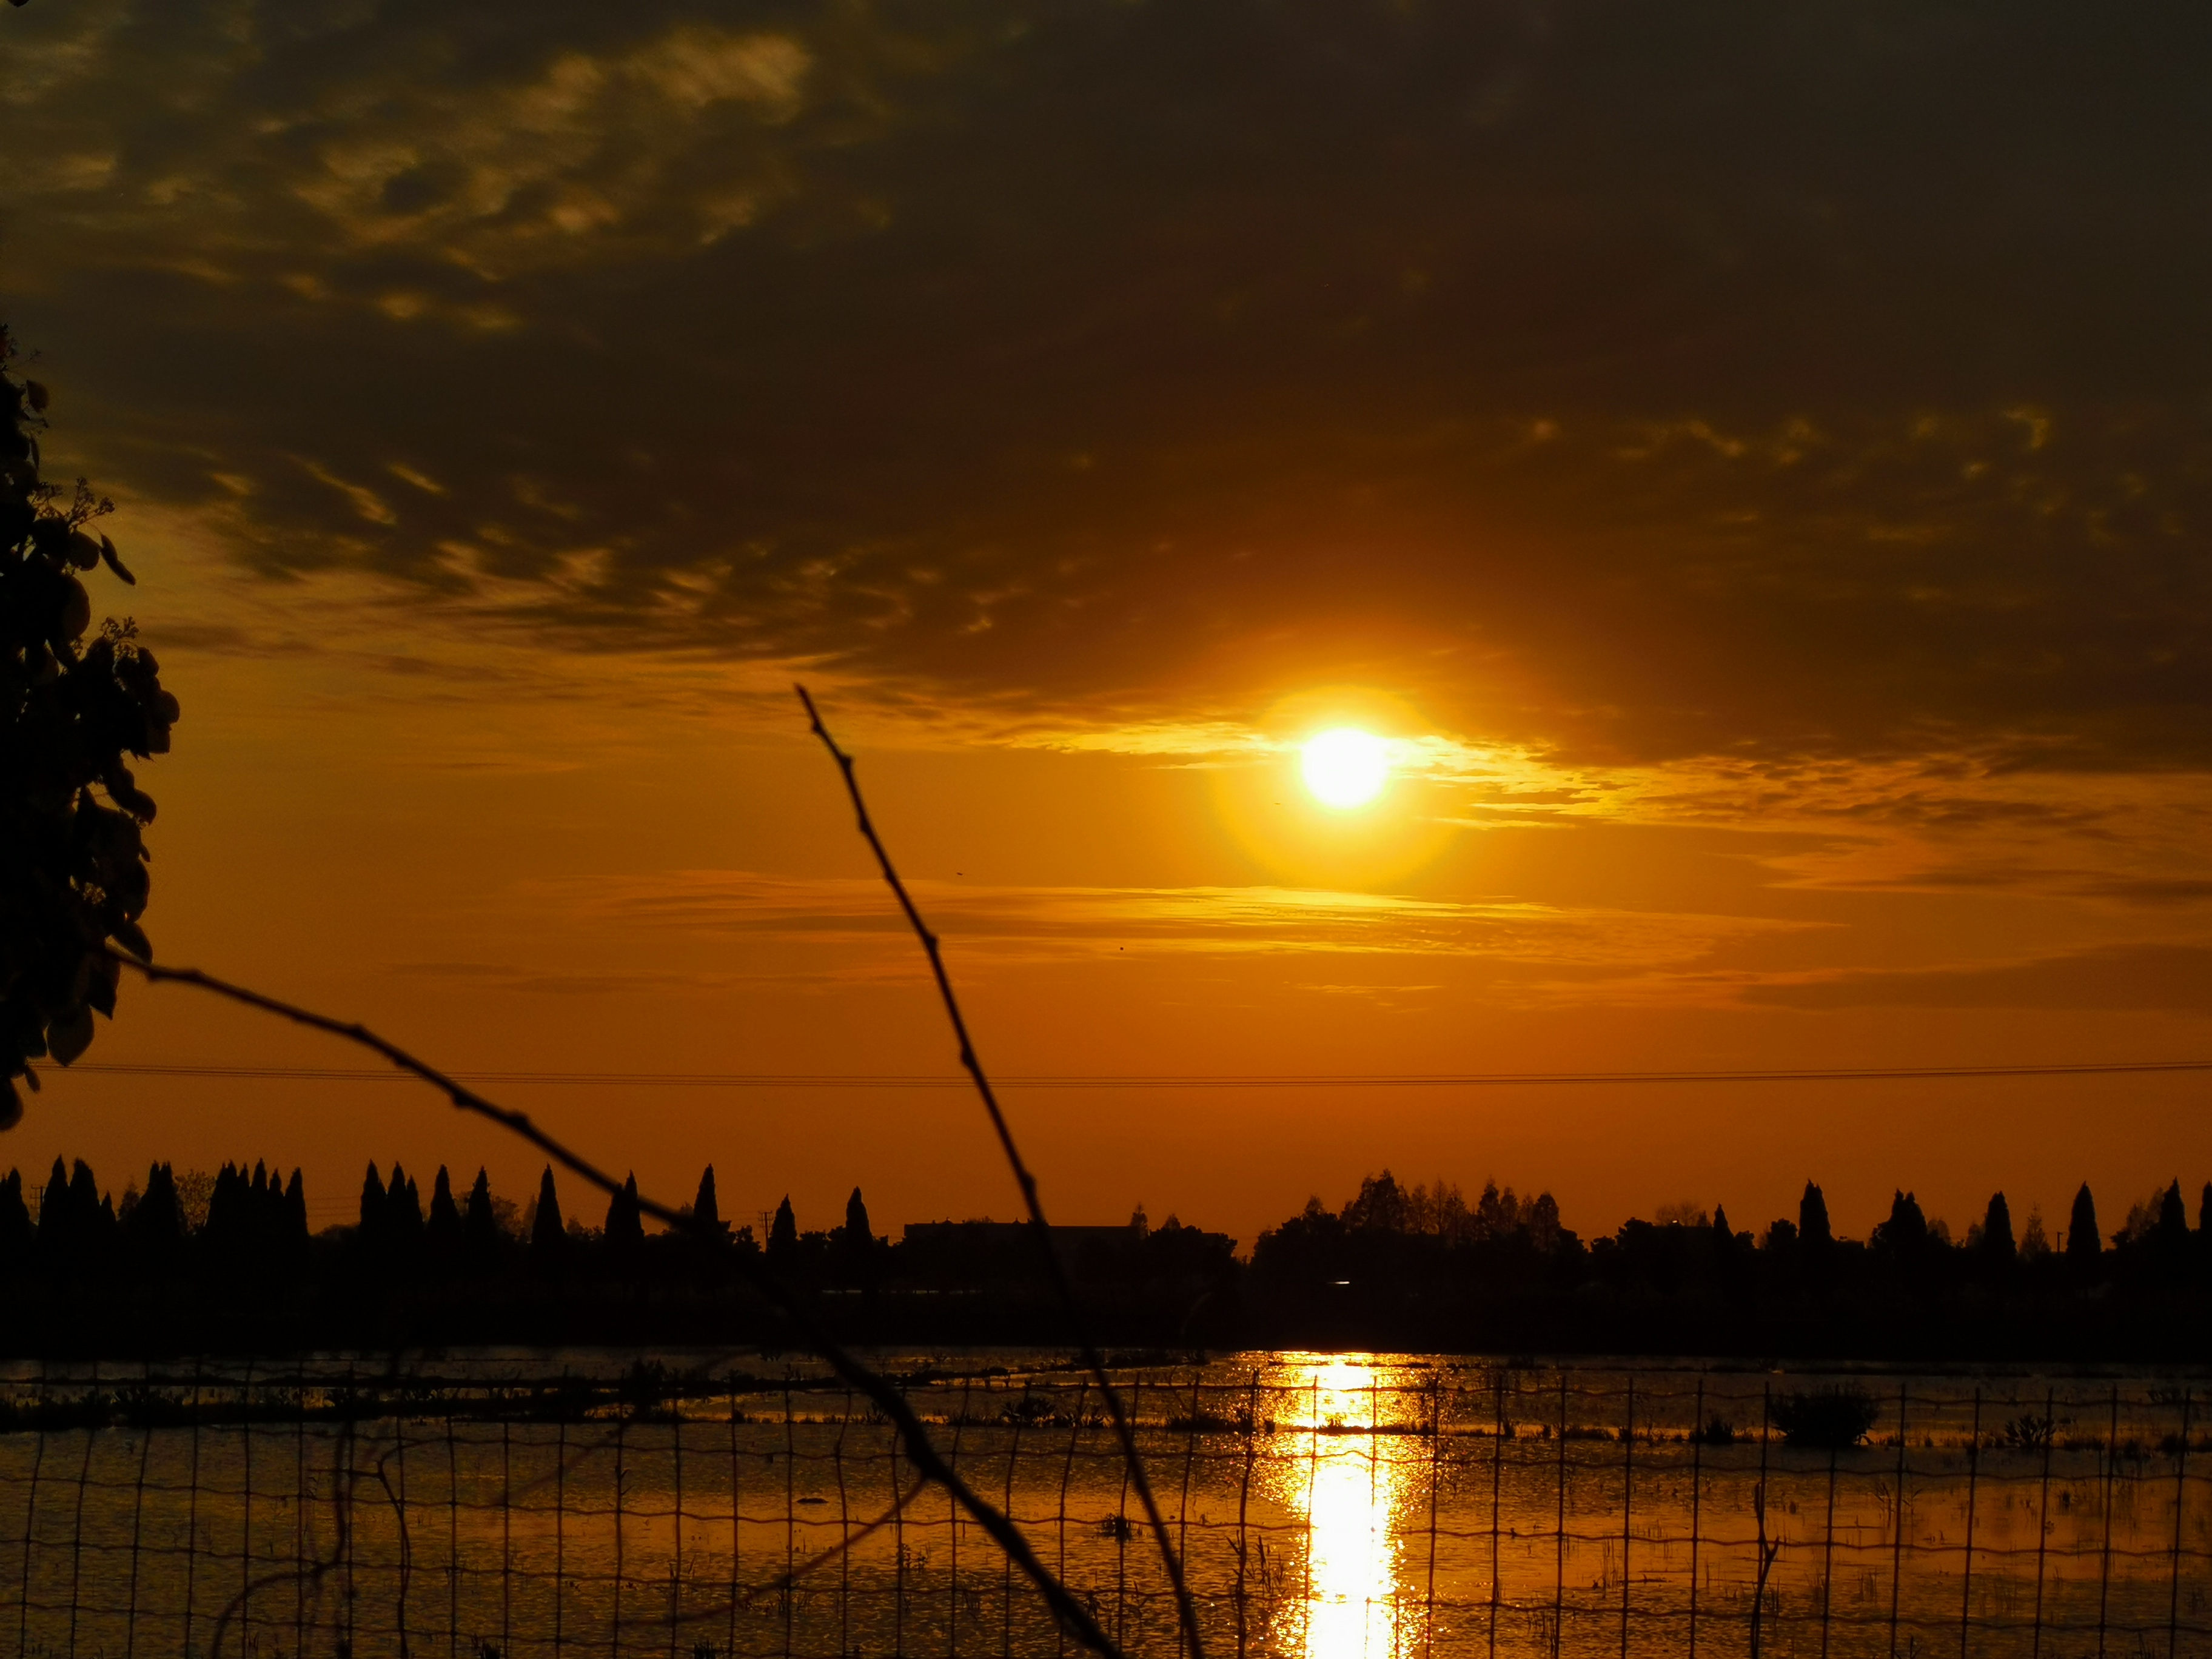
twilight, sky, sunset, horizon, sunrise, water, afterglow, sun, cloud, evening, morning, dusk, tree, lake, orange, reflection, river, sunlight, calm, astronomical object, sound, atmosphere, dawn, sea, night, landscape, red sky at morning, reservoir, branch, plant, vacation, inlet, ocean, bay